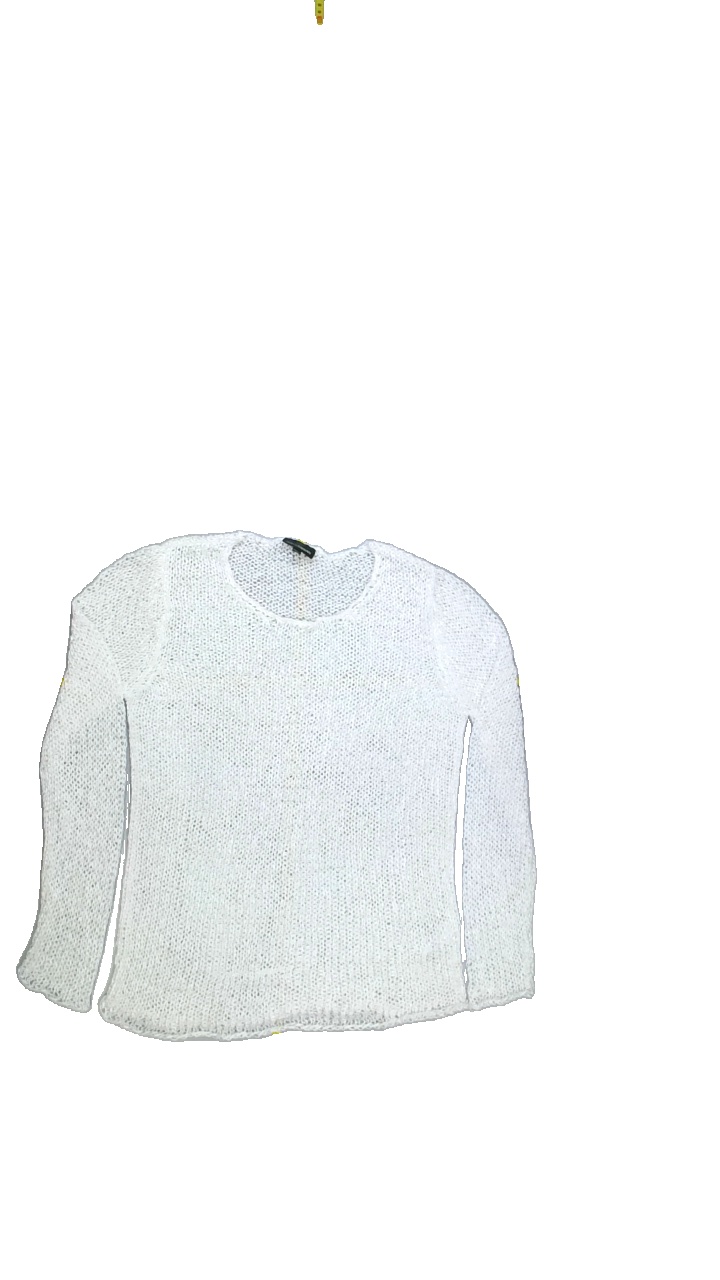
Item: Sweater (Ladies)
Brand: Kappahl
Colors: White
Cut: Regular, C-collar
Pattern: Plain
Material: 50%cotton 50%polyester
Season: All
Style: No trend
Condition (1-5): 2
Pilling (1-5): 4
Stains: Yes
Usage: Export
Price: <50